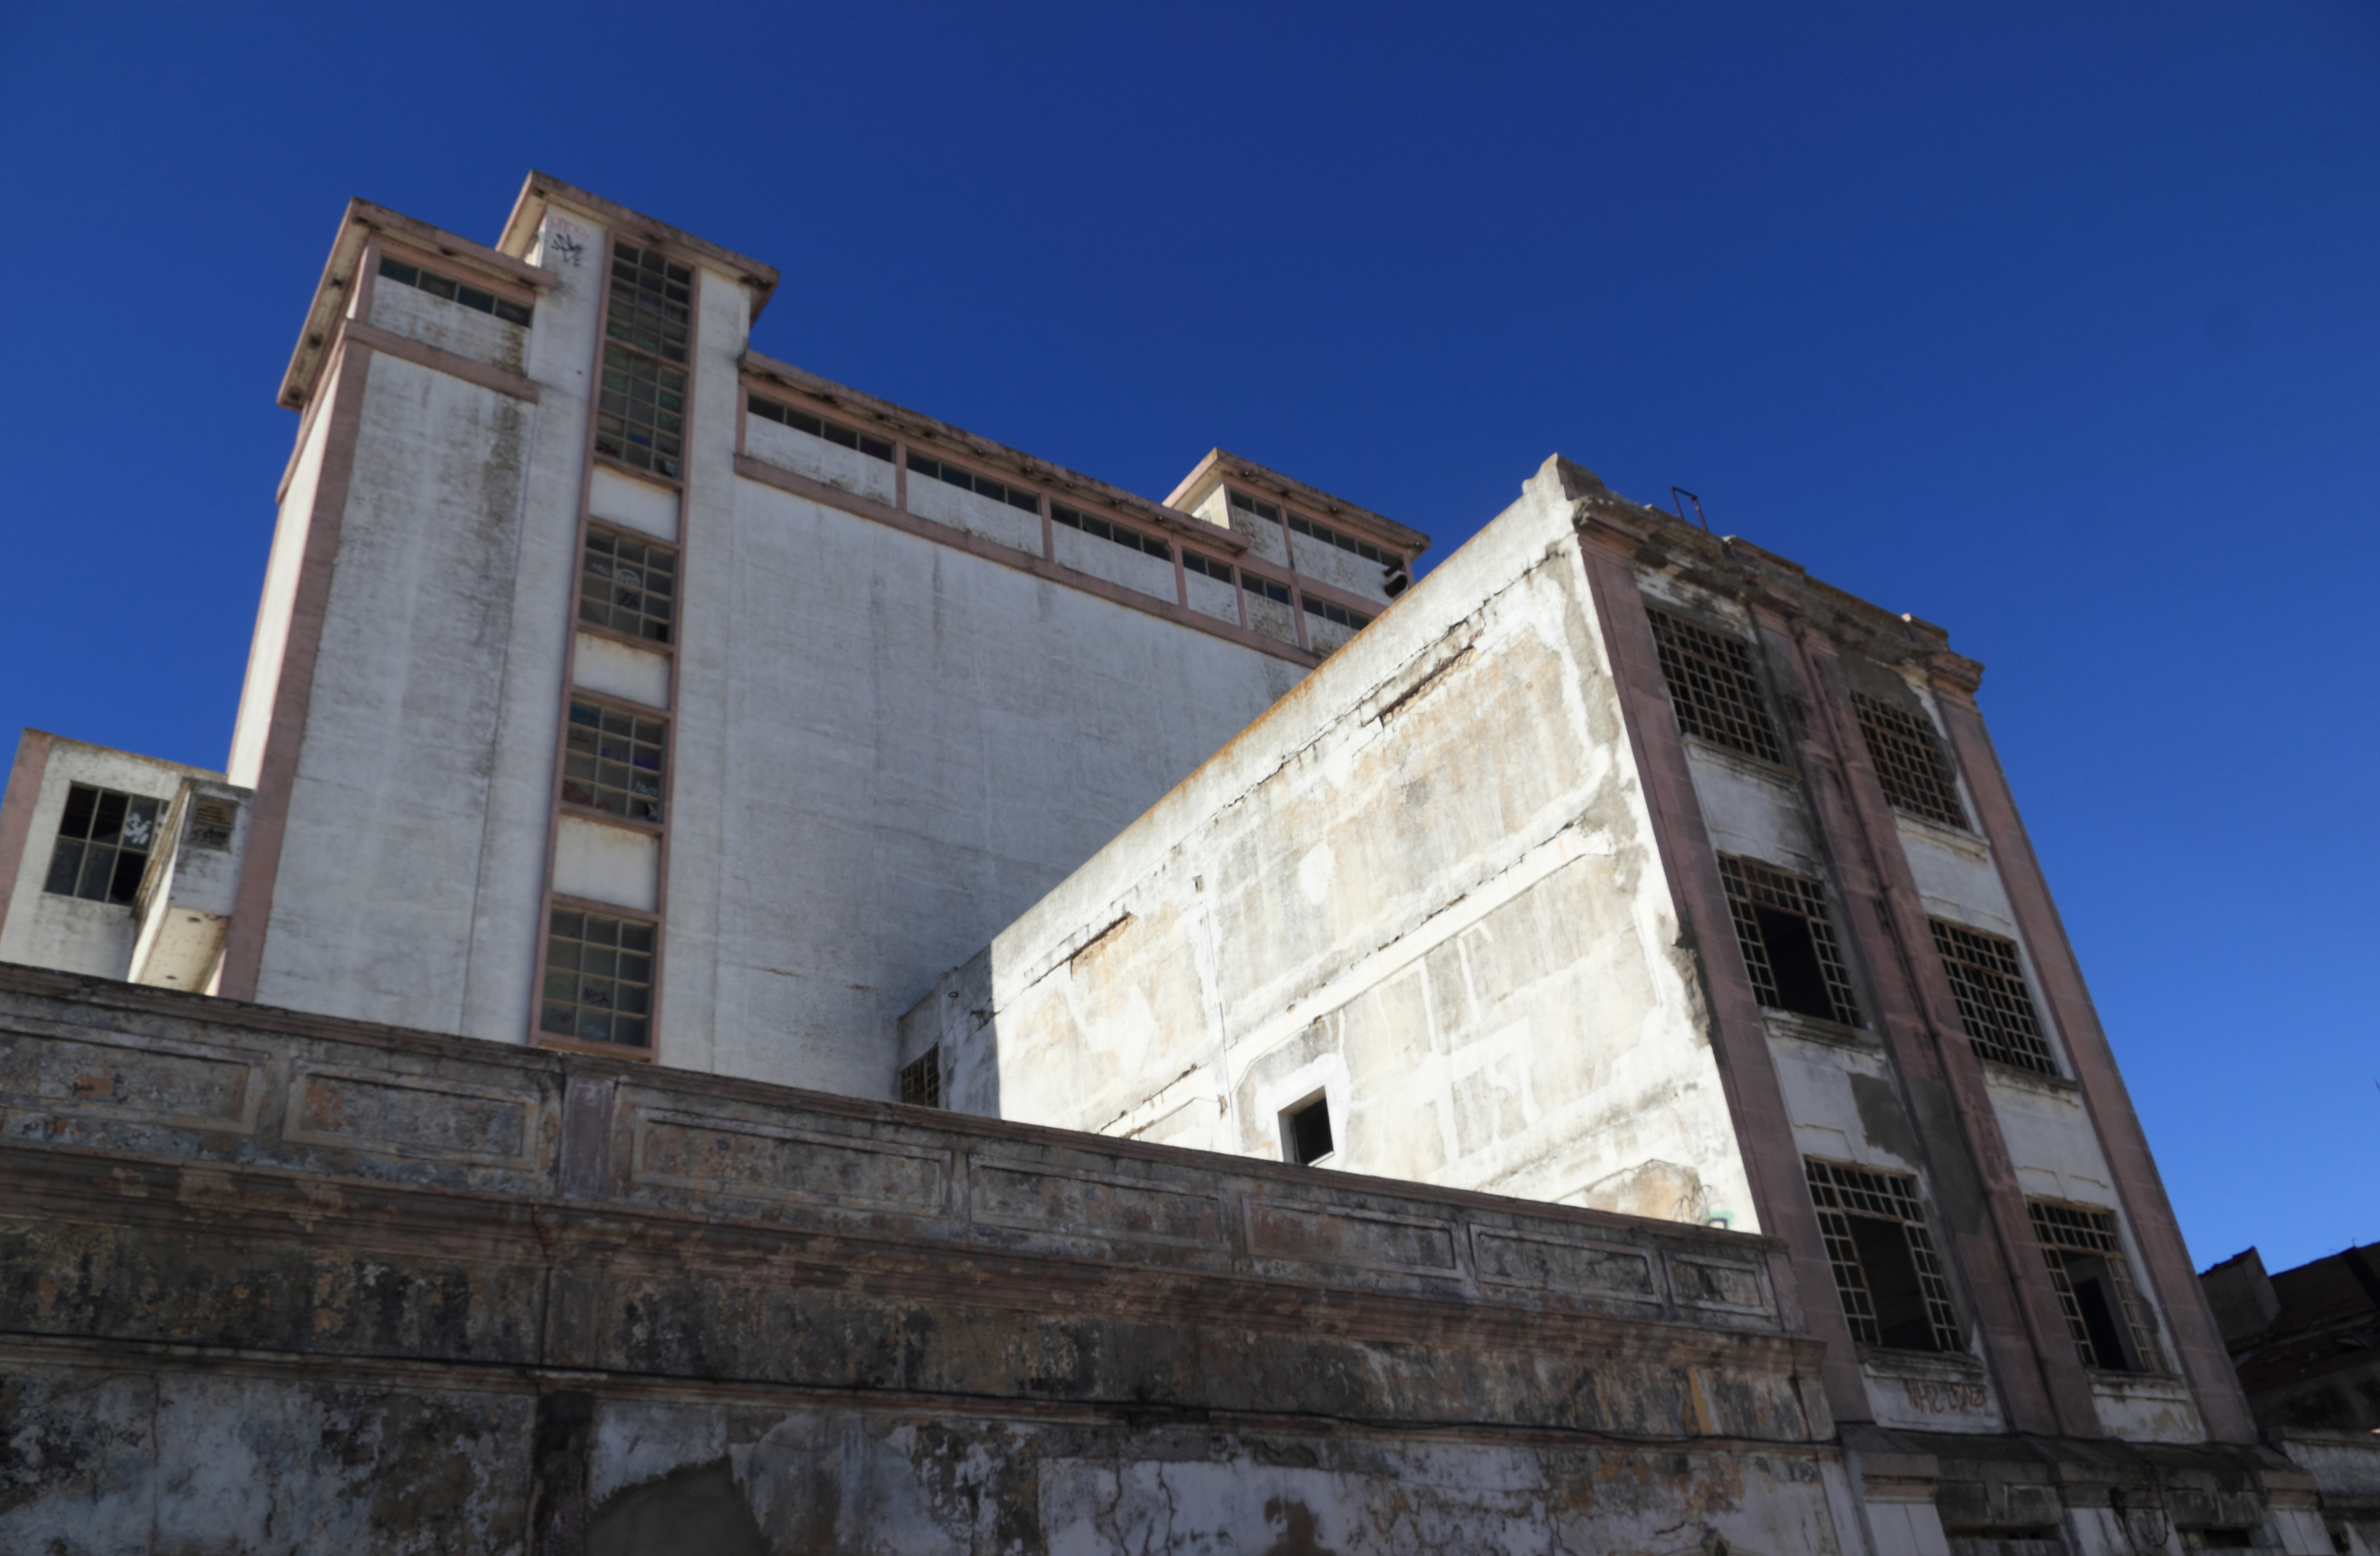
architecture, roof, building, wall, monument, landmark, facade, industrial, abandoned, factory, industry, decay, concrete, portugal, faro, urban area, ancient history, human settlement